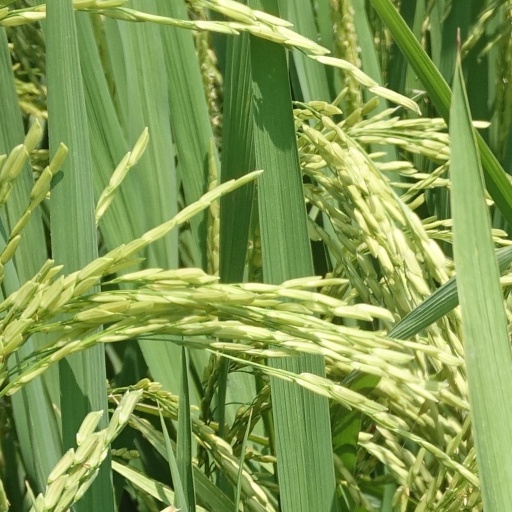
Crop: rice